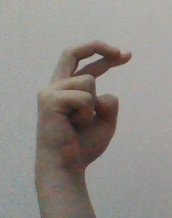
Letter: zay